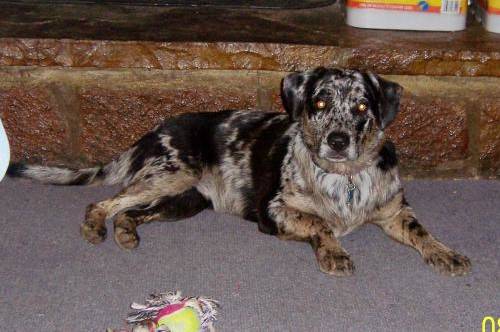
Label: dog